House of 9

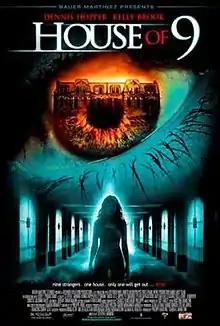
Promotional poster

House of 9 is a 2004 psychological horror film directed by Steven R. Monroe and starring Dennis Hopper and Kelly Brook. It follows nine strangers who have been abducted and locked inside a house. A mysterious voice called The Watcher (voiced by Jim Carter) tells them that they are to play a game: the last person alive can leave the house and win five million dollars. The film is presented with "live feeds" from hidden surveillance cameras, showing the nine people turning from cooperative escape attempts to a killing fest.